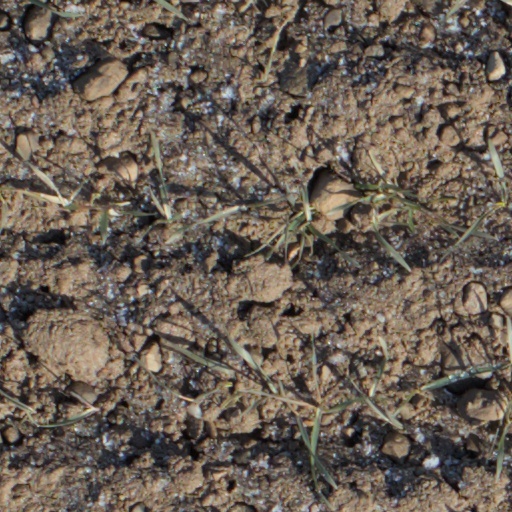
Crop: wheat